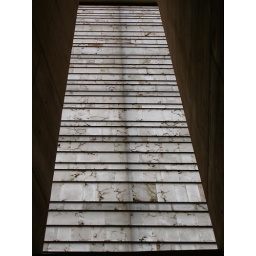
The interior of the windows in the main cathedral building are all clad in onyx.